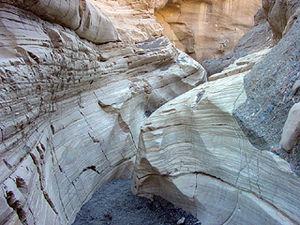
La vallée de la Mort est une vallée du désert des Mojaves située en Californie et incluse dans le parc national de la vallée de la Mort. Il s'agit d'un rift endoréique de forme allongée et orienté nord-sud. Son point le plus bas, Badwater, est, avec 85,5 mètres sous le niveau de la mer, le point le plus bas des États-Unis. La température la plus élevée enregistrée sur Terre l'a été le 10 juillet 1913 à Furnace Creek avec 56,7 °C.